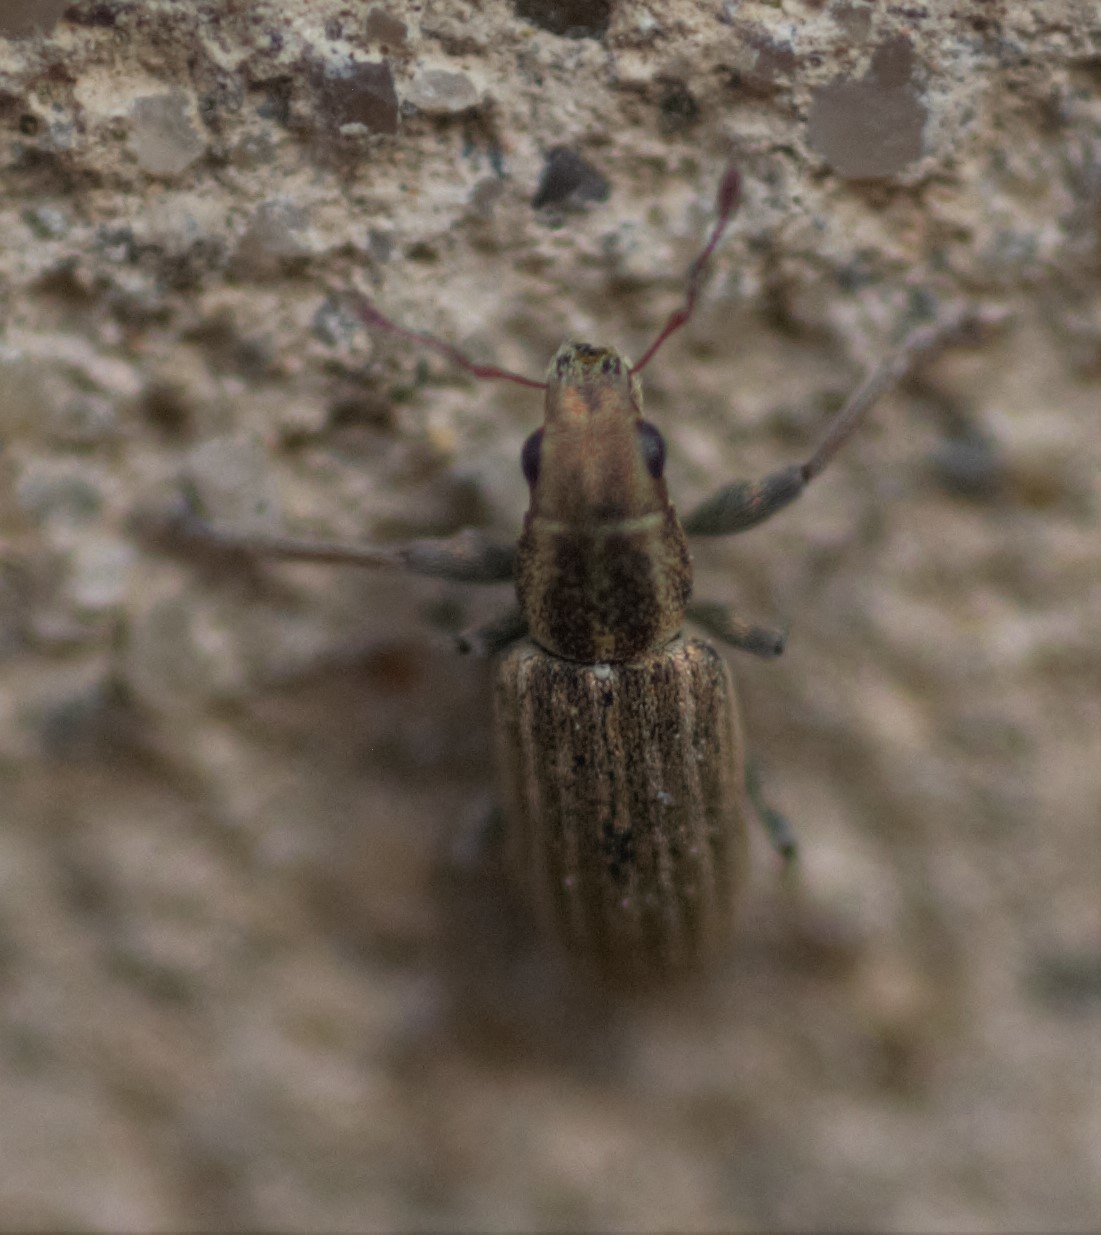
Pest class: pea_leaf_weevil